Jan Yager

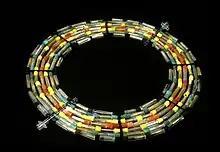
"American Collar II", 1999, by Jan Yager

The materials used for her "City Flotsam" series seem light and ephemeral, though culturally loaded. Brightly colored crack vials and caps suggest the pieces of a child's necklace, but also the trade beads used by seventeenth-century traders and slavers. Yager combines these materials into intricately arranged patterns that pay tribute to Native Americans and enslaved Africans.